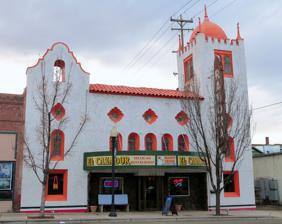
Building: Ramona Theater
Country: United States of America
Year built: 1928
United States historic place Ramona Theater U.S. National Register of Historic Places Show map of Idaho Show map of the United States Location 113 Broadway, Buhl, Idaho Coordinates 42°35′55″N 114°45′31″W / 42.59861°N 114.75861°W / 42.59861; -114.75861 Area less than one acre Built 1928 Architect Burton Morse NRHP reference No. 76000682 Added to NRHP December 22, 1976 The Ramona Theater , at 113 Broadway in Buhl, Idaho , was built in 1928.  It was listed on the National Register of Historic Places in 1976. It was designed by architect Burton Morse .  Built during a decade of a numerous constructions of movie theatres with varying architectural themes, this featured a mix of "Spanish Mission and Islamic elements, suggesting something from the movie sets of the day—perhaps those in Douglas Fairbanks' Thief of Bagdad , produced in 1924. Its pink stucco mass is accented with a four story corner tower 41 feet tall, topped by a mosque-like dome."  Parts of a predecessor building on the site, the Wade Building, were incorporated into the construction. References